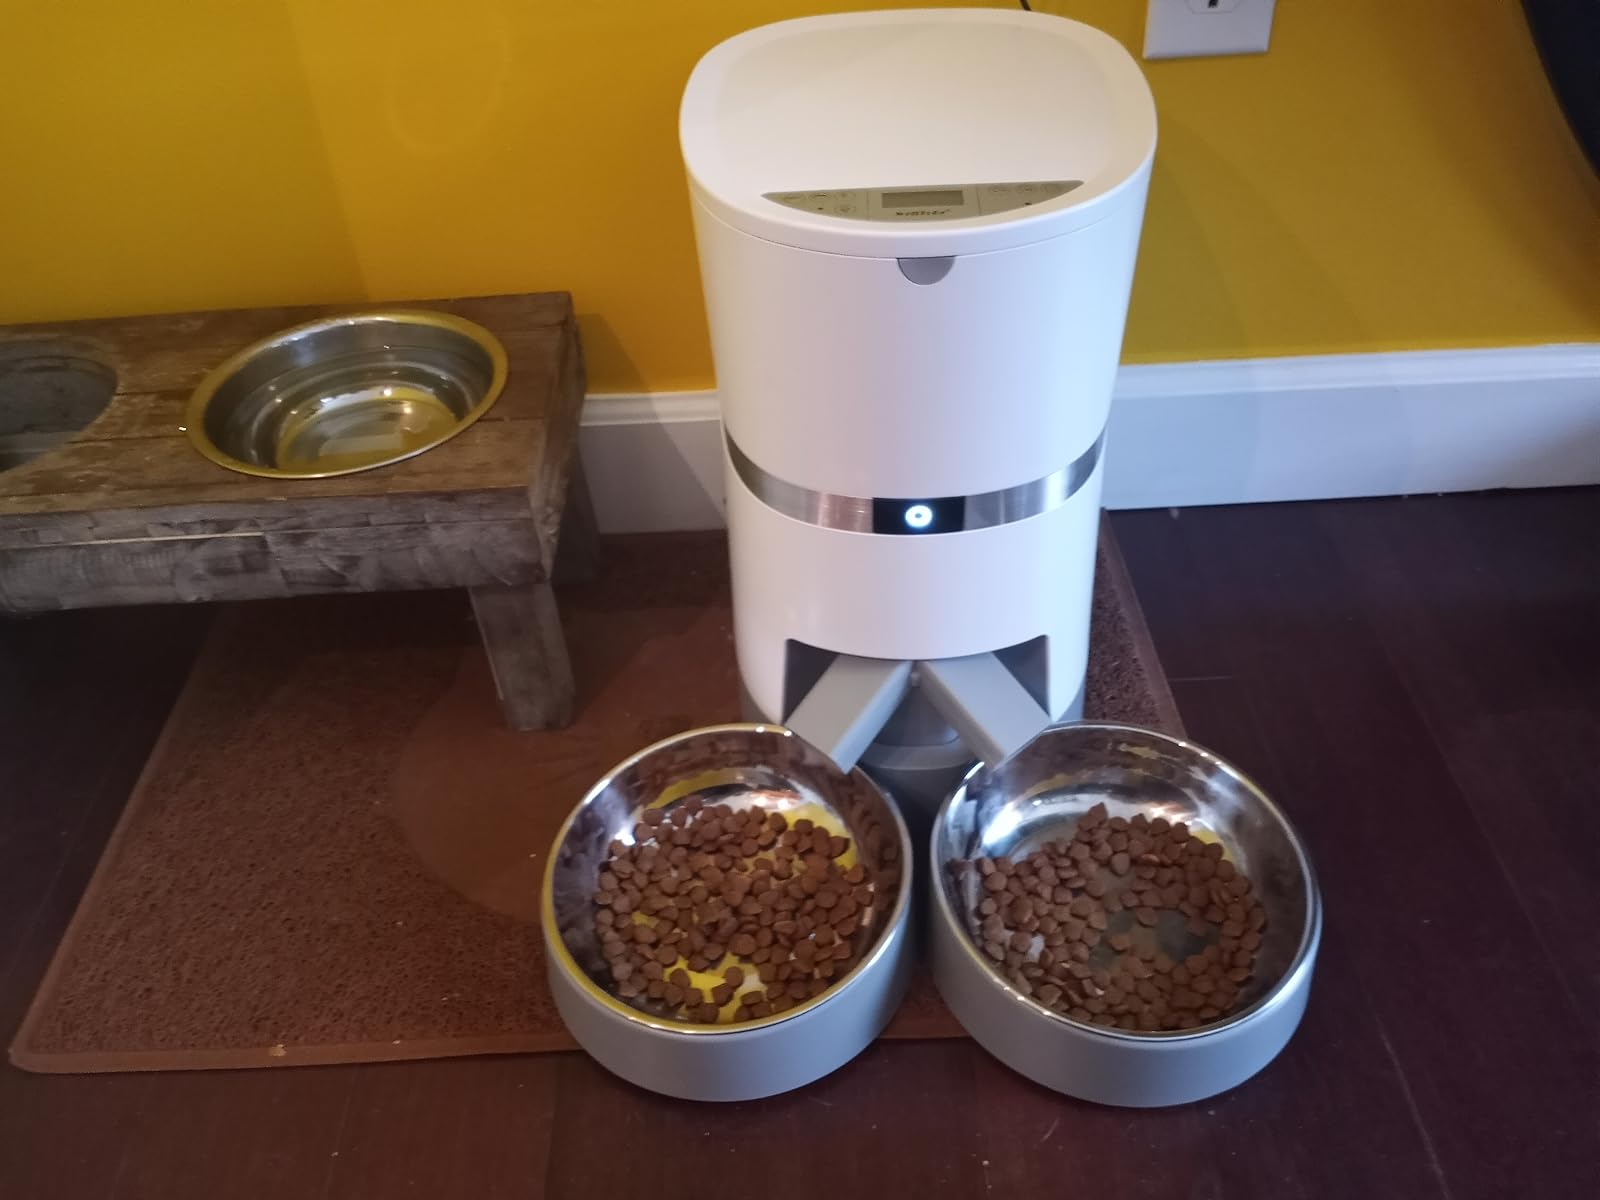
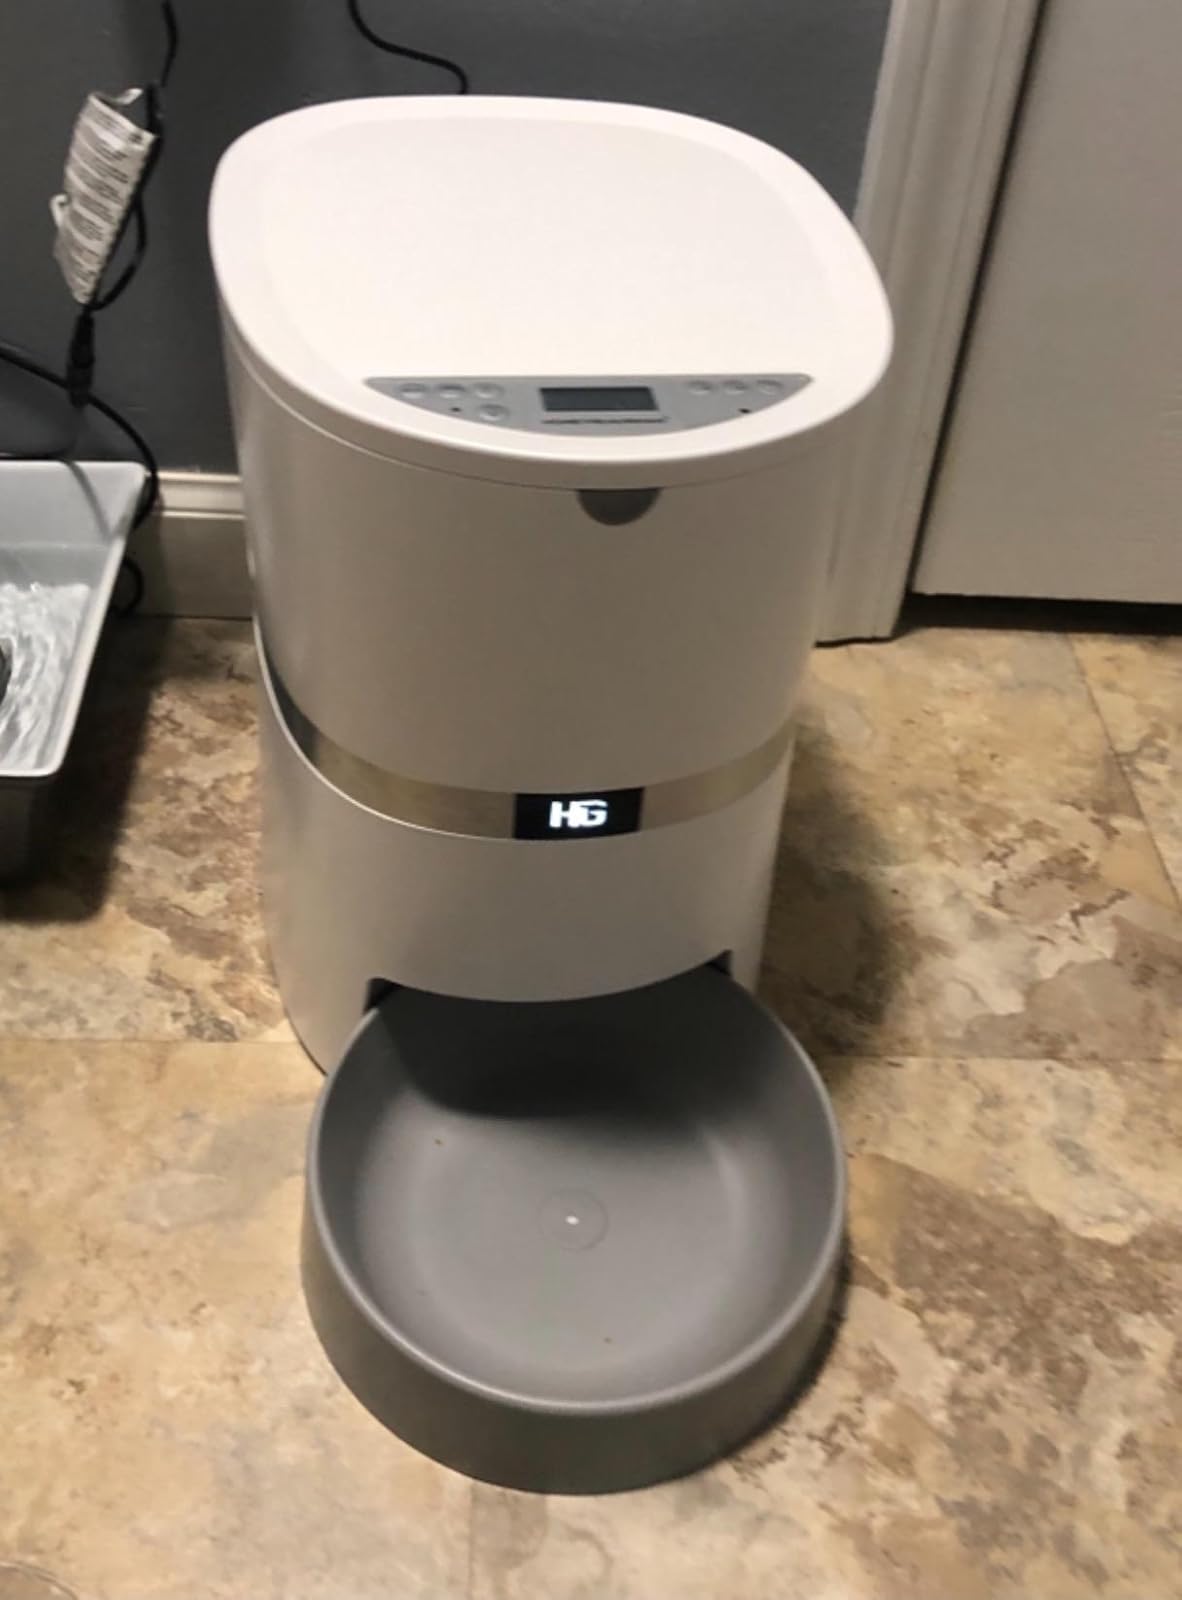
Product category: items_feeder
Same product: no